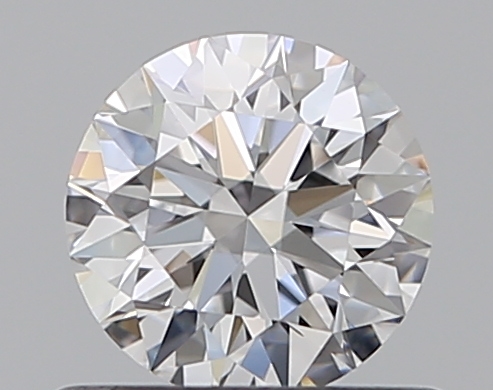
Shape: round
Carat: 0.55
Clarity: VVS1
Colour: D
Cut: EX
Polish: EX
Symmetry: EX
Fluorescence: N
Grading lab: GIA
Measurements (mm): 5.25 x 5.28 x 3.24